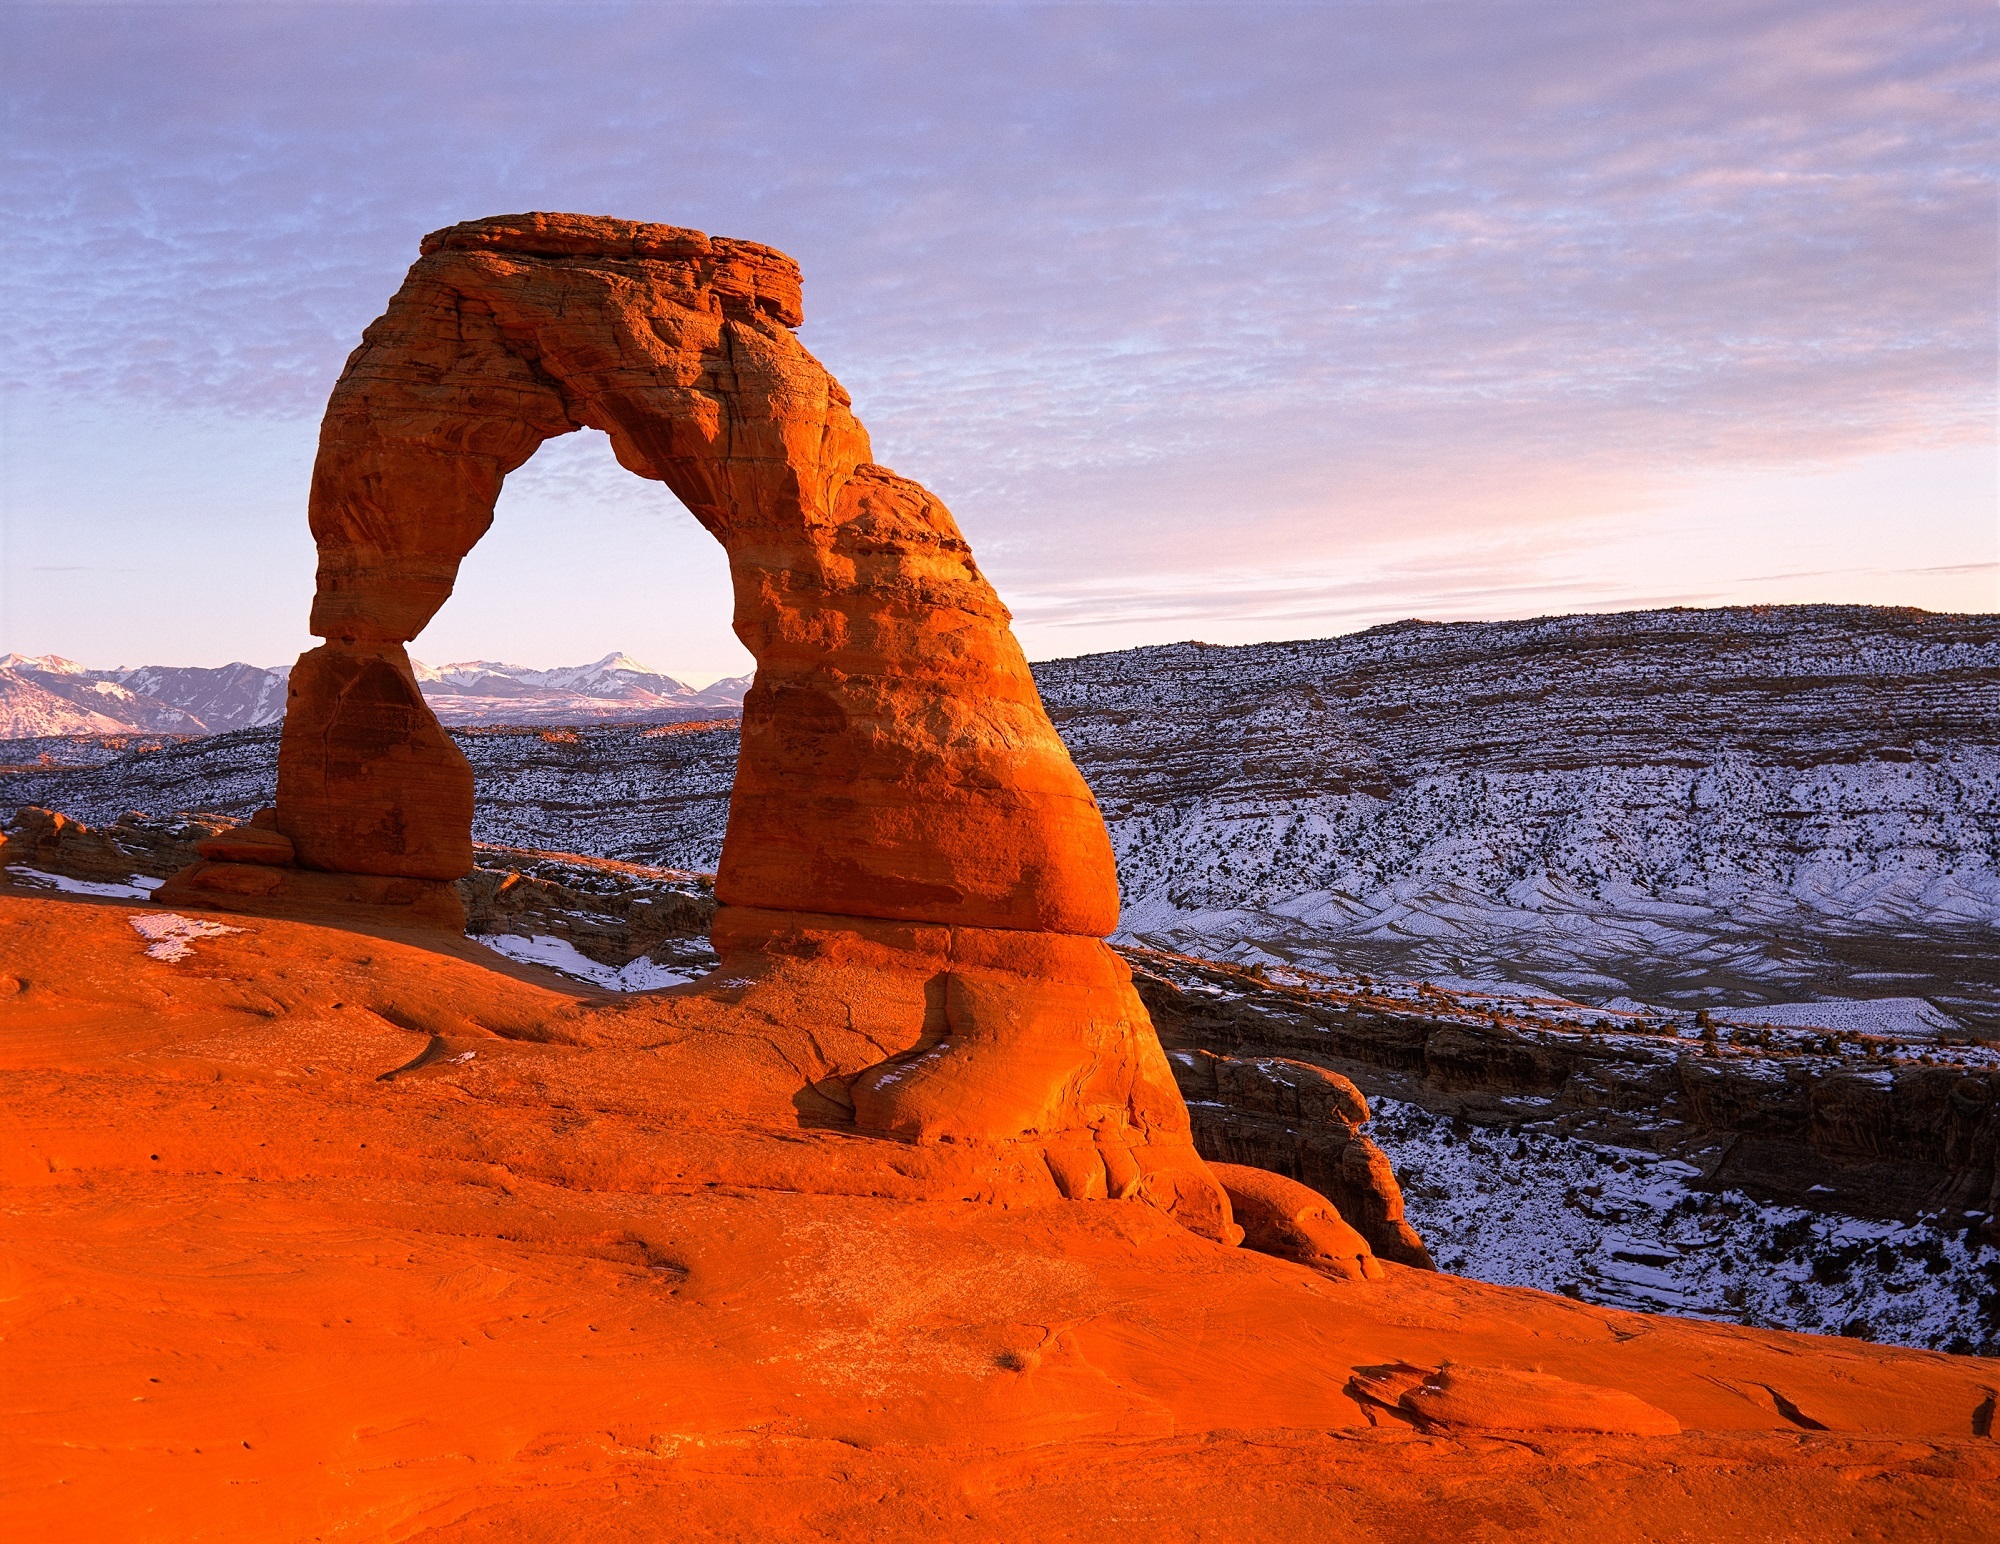
landscape, sea, nature, sand, rock, wilderness, mountain, snow, winter, sky, sunrise, sunset, desert, view, sandstone, stone, formation, cliff, dusk, arch, evening, twilight, reflection, scenic, natural, scenery, usa, america, terrain, material, erosion, outdoors, clouds, geology, utah, badlands, arches national park, butte, landform, delicate arch, natural environment